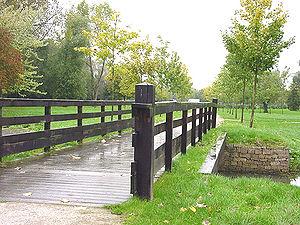
Les lombriducs sont des écoducs légers et spécialisés construits pour permettre la continuité du passage des vers de terre et d'autres invertébrés, afin que ces derniers puissent plus facilement circuler et échanger leurs gènes sur des parcelles fragmentées par des routes ou chemins imperméables et/ou damés. Ils jouent le rôle de petits corridors biologiques.